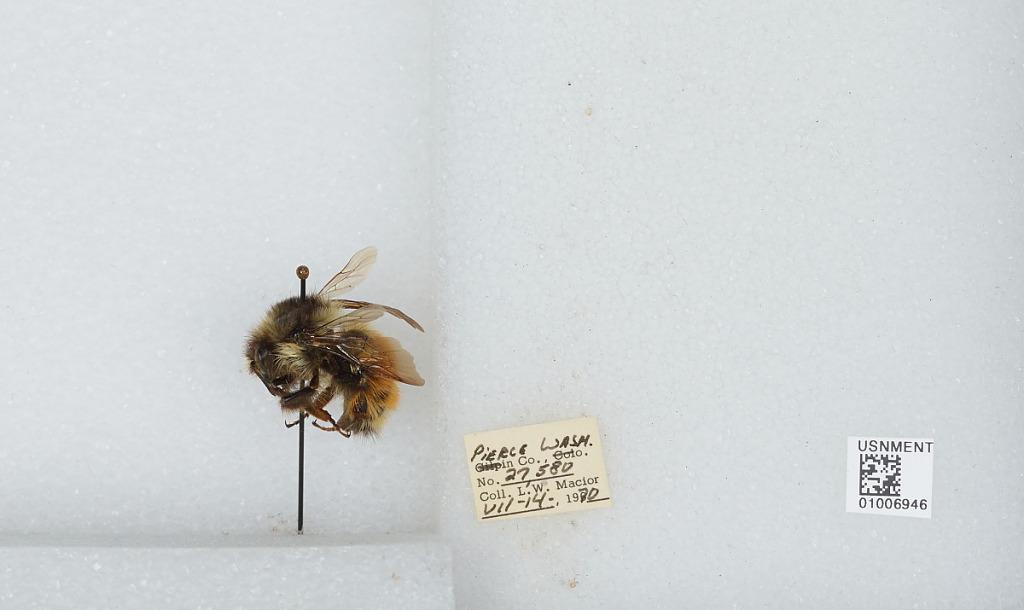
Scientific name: Bombus (Pyrobombus) melanopygus Nylander
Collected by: L. Macior
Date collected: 1970-7-14
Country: United States
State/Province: Washington
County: Pierce
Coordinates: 47.05, -122.12